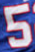
Number: 5